John Flittie

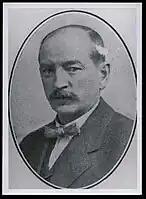
Flittie in 1911

John Flittie (March 22, 1856 – January 21, 1913) was a U.S. politician who served as North Dakota's first Secretary of State from 1889 to 1892.